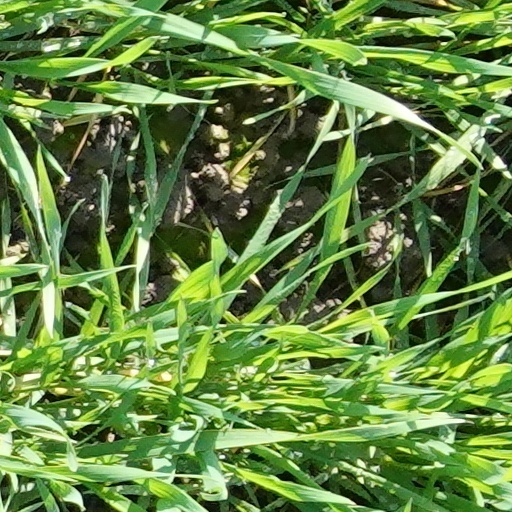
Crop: wheat